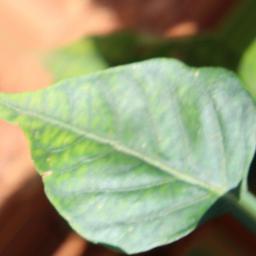
Label: nutritional